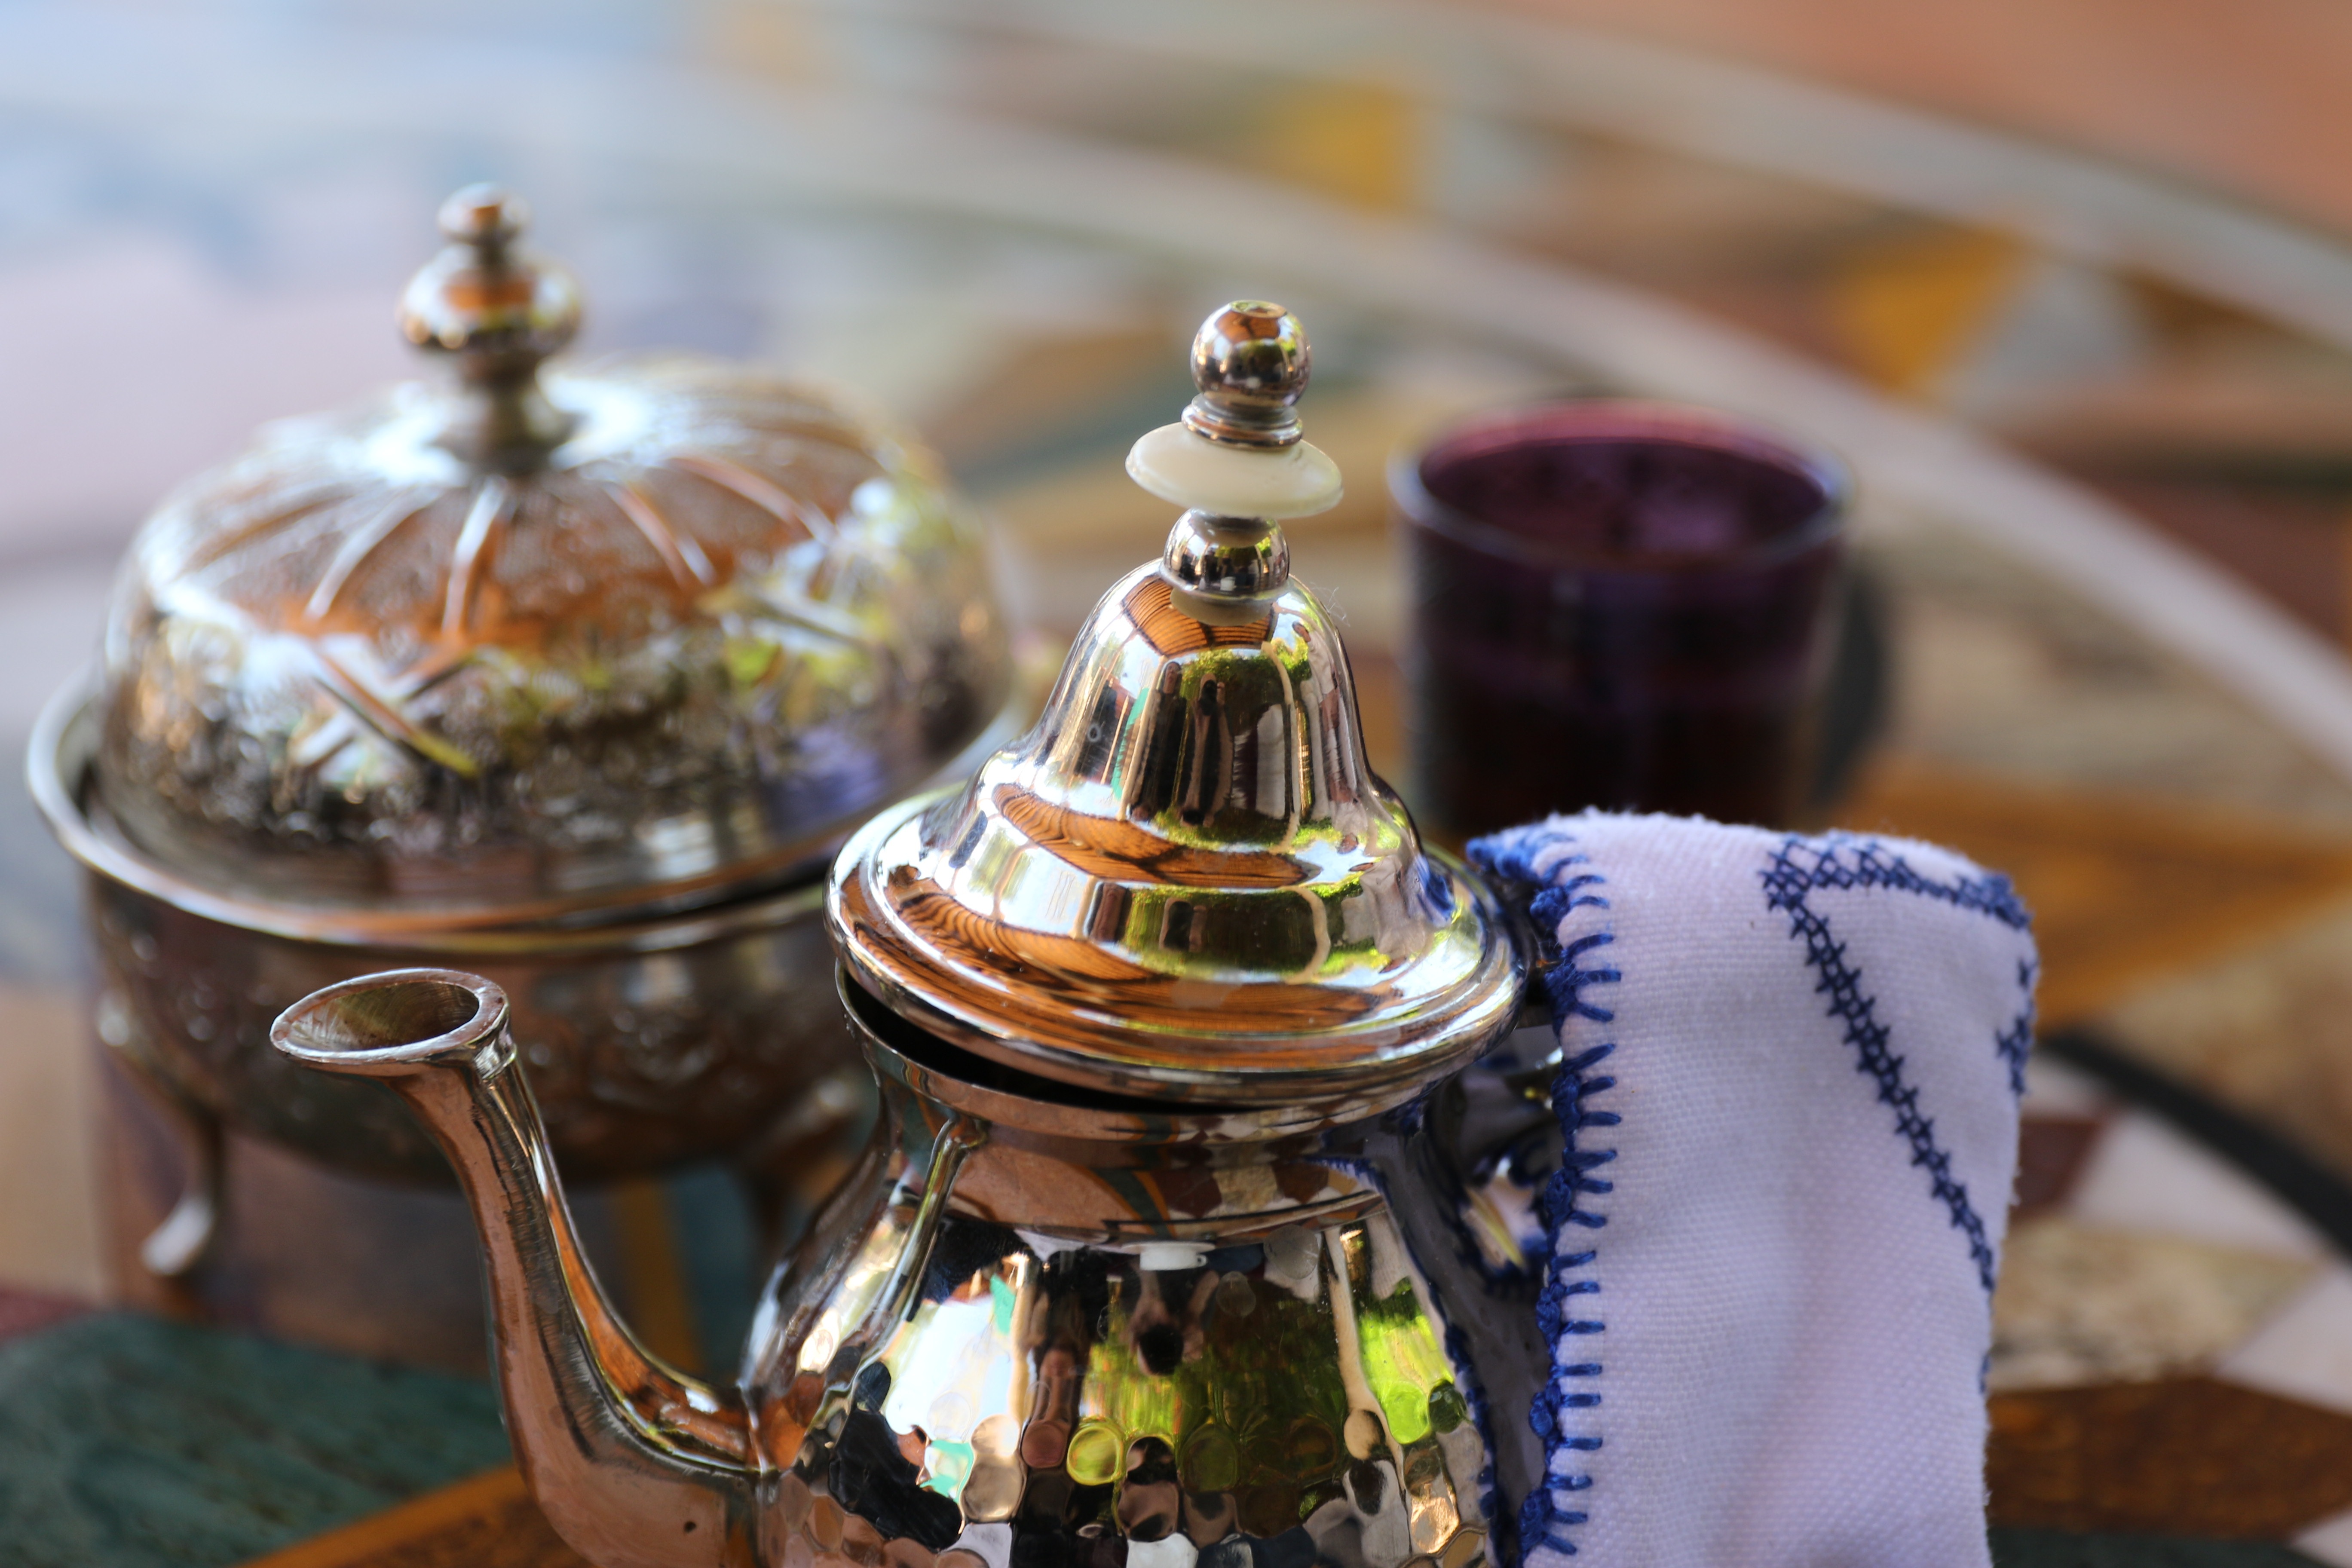
lighting, mint, miniature, morocco, tradition, tea time, tea ceremony, teeservice, teek nnchen